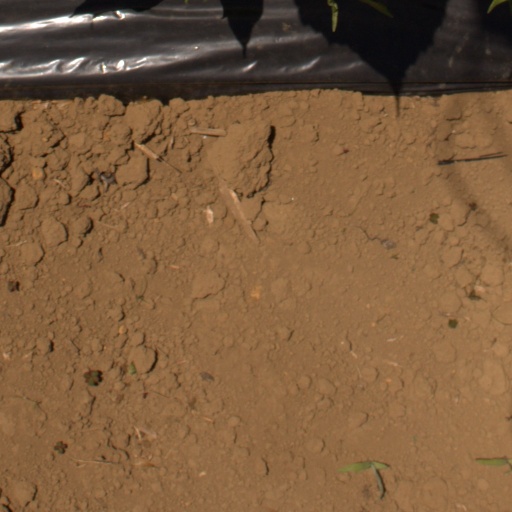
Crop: Jerusalem artichoke